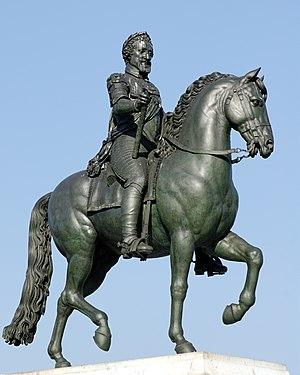
Le Mystère des chandeliers est une bande dessinée de Giovan Battista Carpi mettant en scène les personnages de l'univers des canards de Disney, parue en France en 1991 chez Dargaud. Son intrigue, décousue, est une adaptation très libre du roman Les Misérables de Victor Hugo.
Henri IV, dit « le Grand », à l'origine Henri de Bourbon, né le 13 décembre 1553 à Pau et mort assassiné le 14 mai 1610 à Paris, roi de Navarre de 1572 à 1610 sous le nom d'Henri III, devient en 1589 roi de France sous le nom d'Henri IV. Il réunit ainsi les dignités de roi de France et de Navarre et est le premier roi de France de la maison capétienne de Bourbon.
Cet article tente de recenser les principales œuvres d'art public situées dans le 1ᵉʳ arrondissement de Paris, en France.
La statue équestre d'Henri IV est un monument situé à Paris, en France.